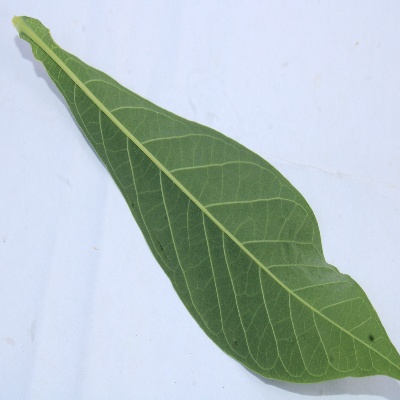
Crop: Cassava
Condition: healthy